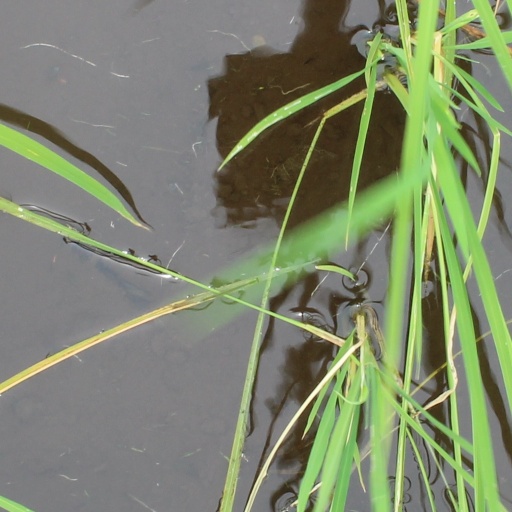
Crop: rice